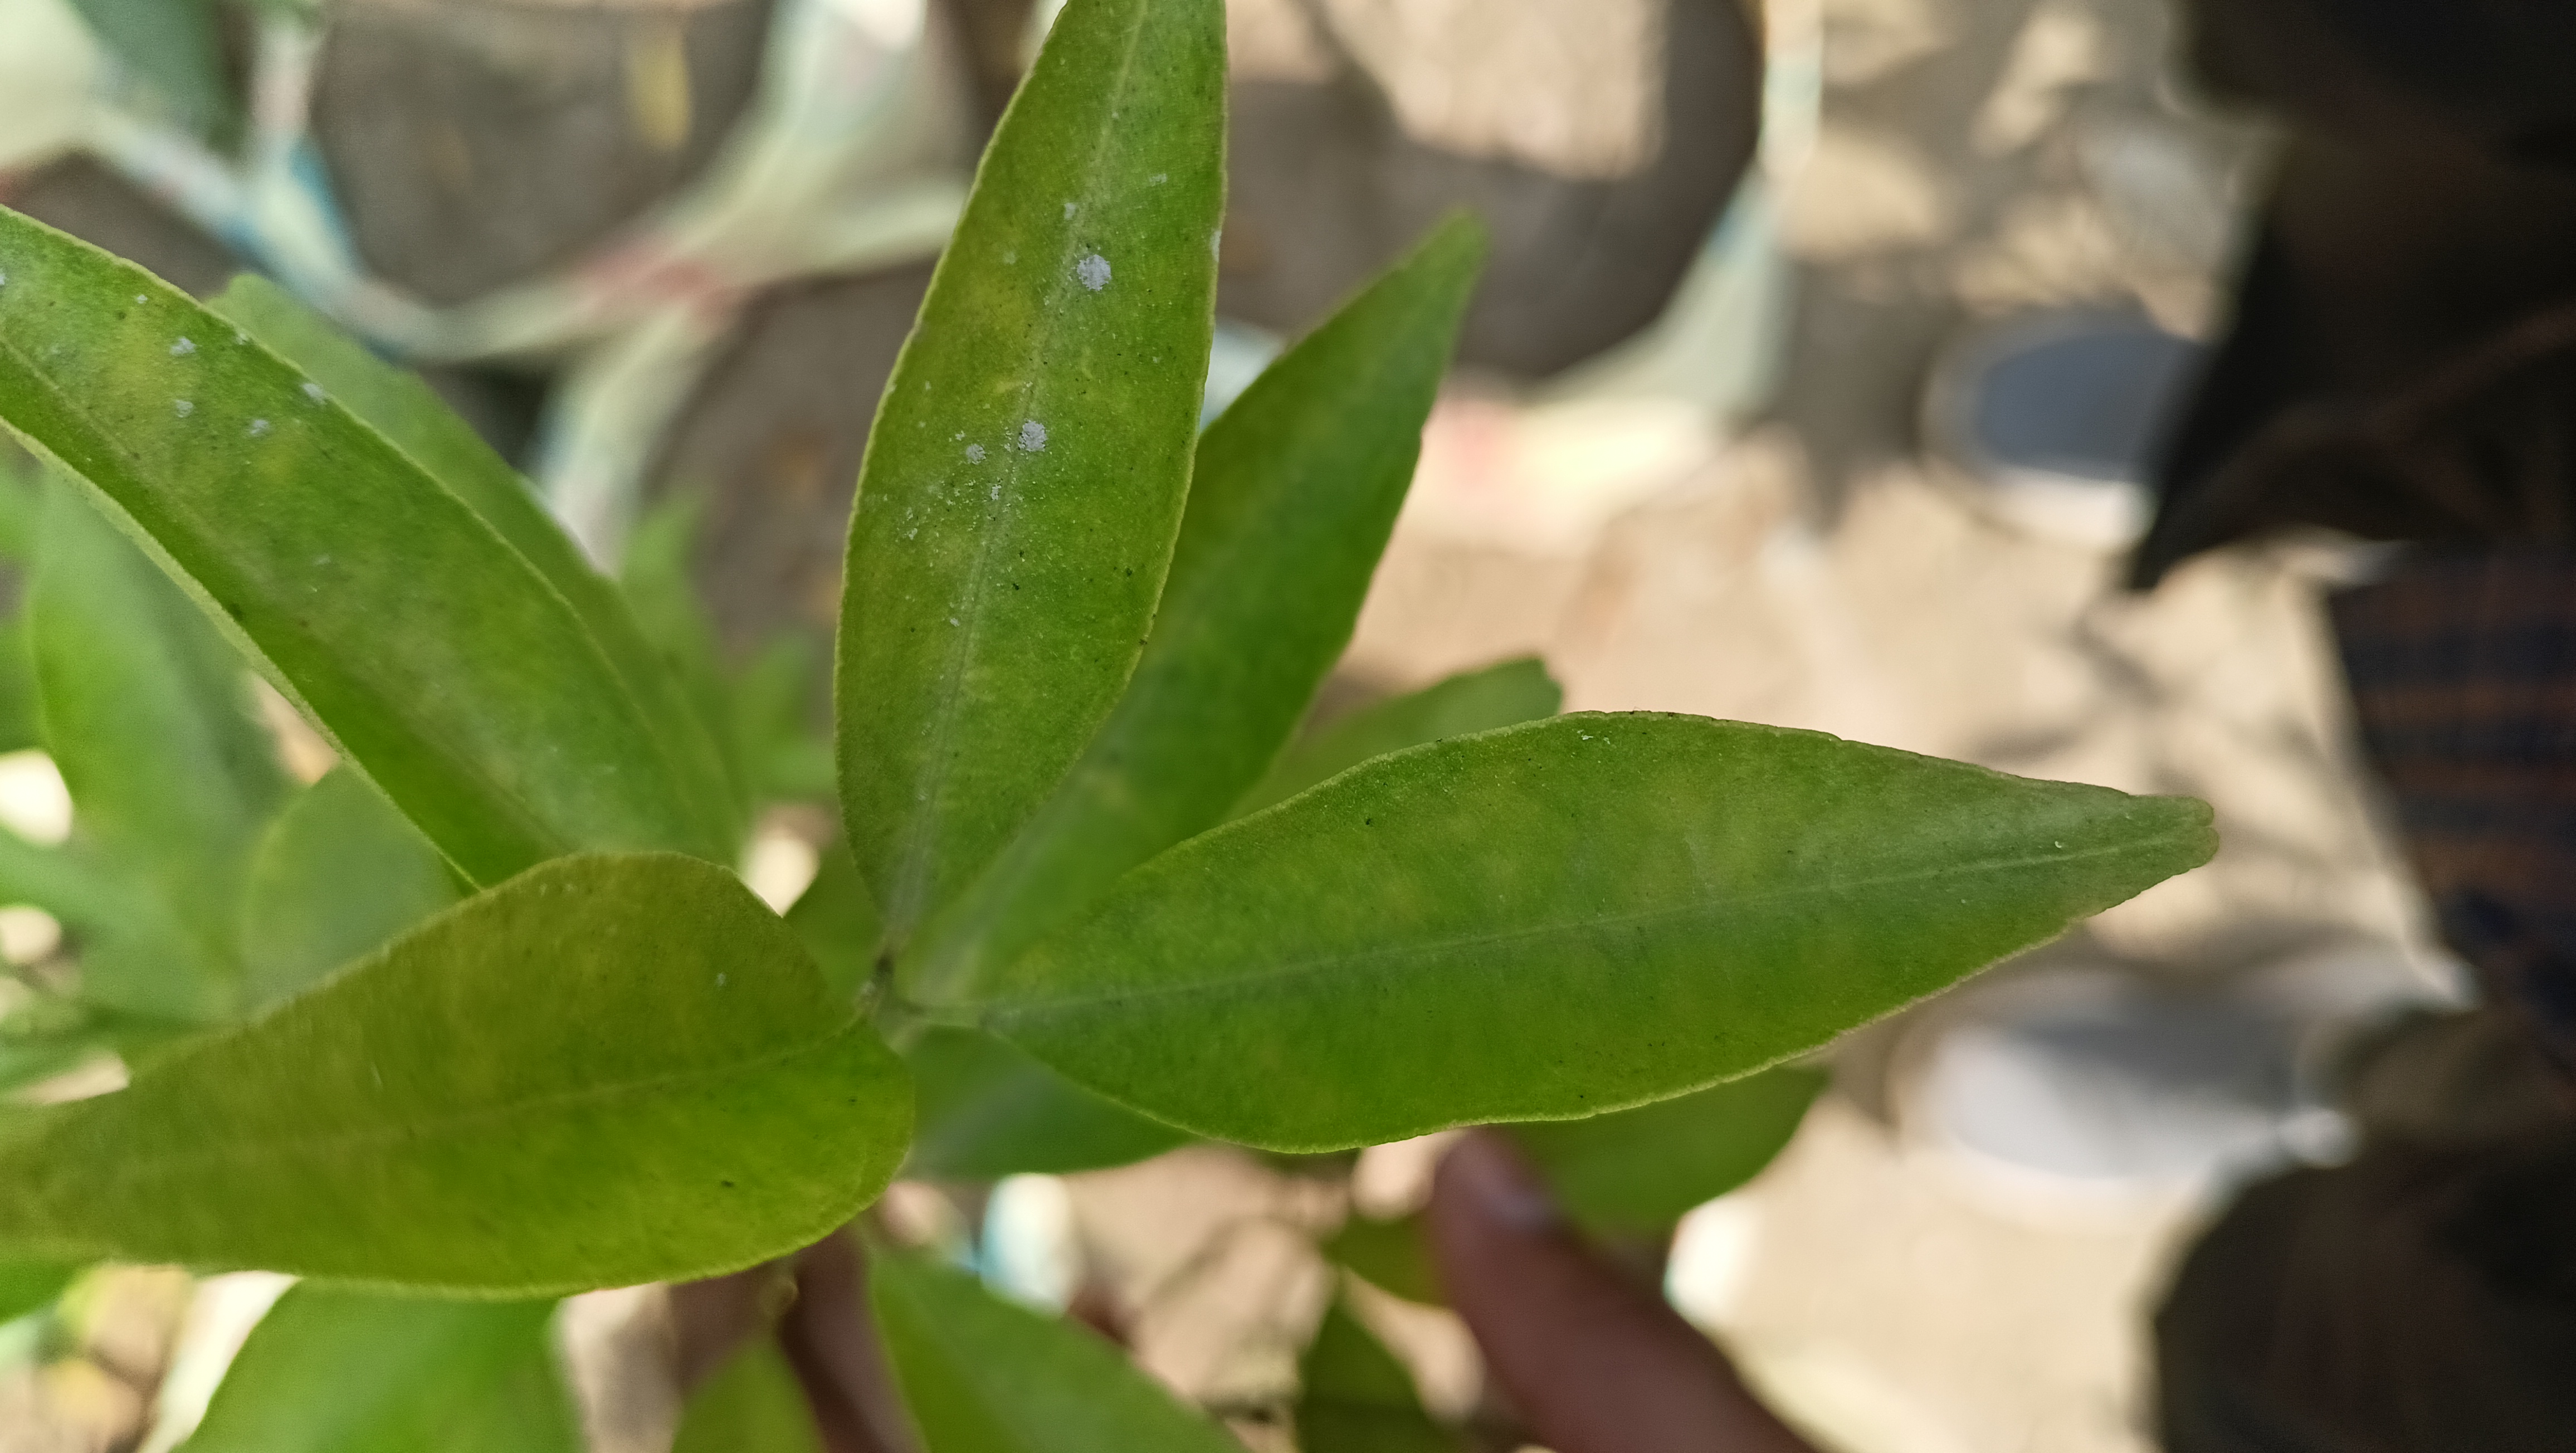
Mandarin leaf variety: Mandaring